Westpark (Munich)

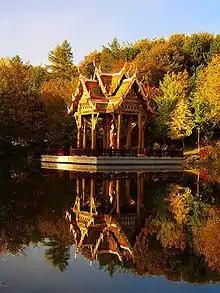
Thai Sala

The rose garden is made up of more than 20,000 roses and 500 different rose species. There also are two popular beer gardens.